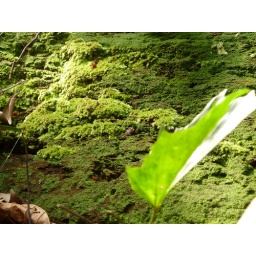
You can see below rain forest from hill area and I used leaf to show DOF of actual image...